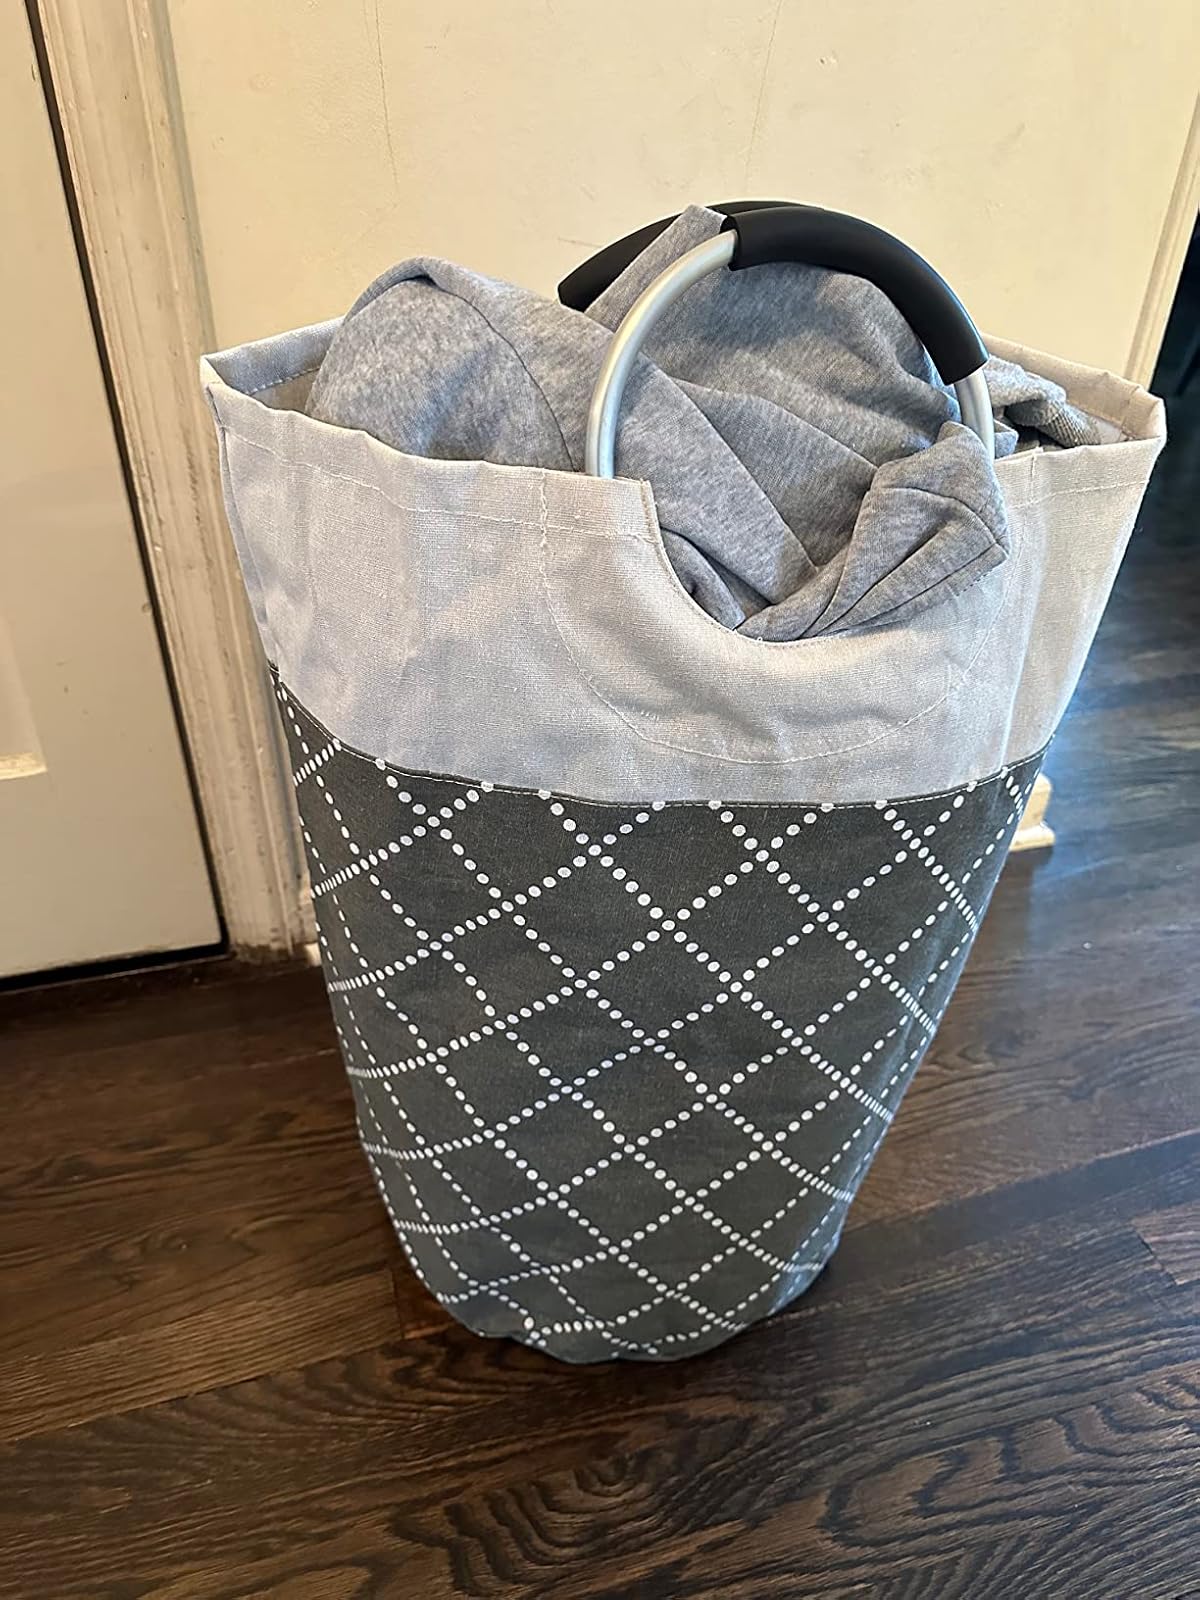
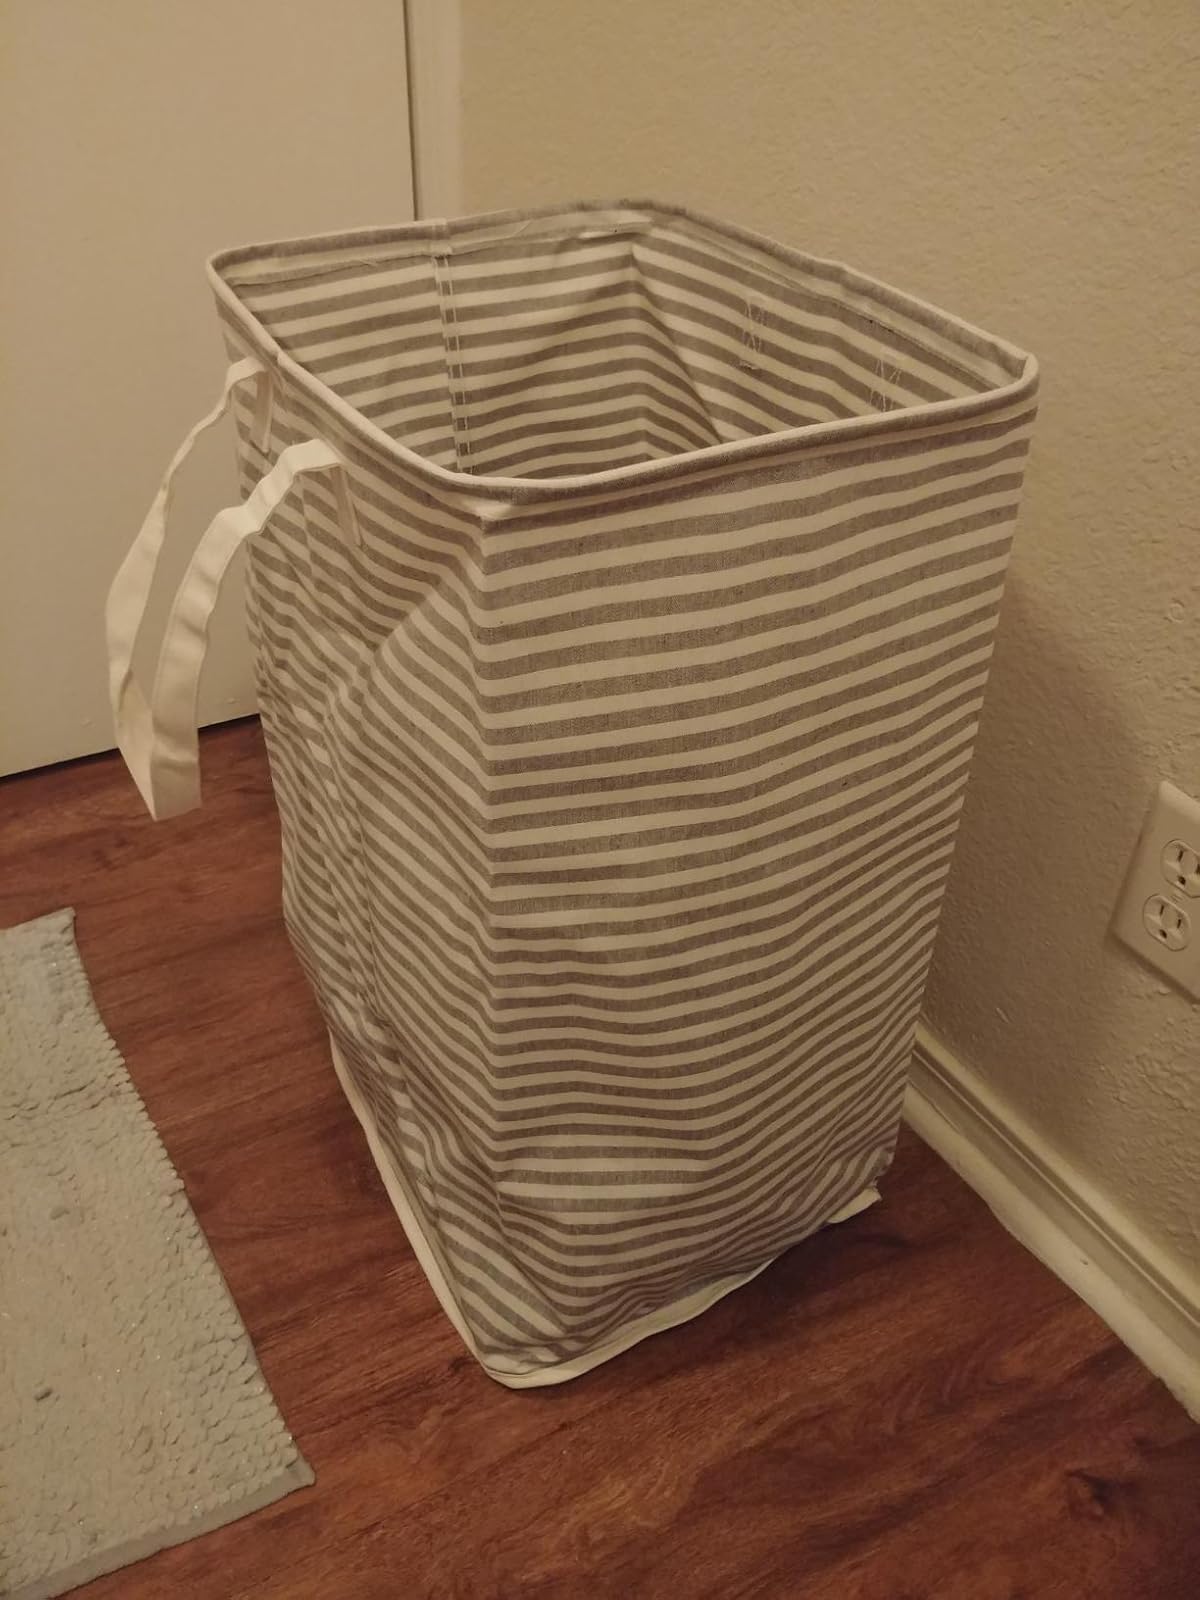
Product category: items_hamper
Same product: no